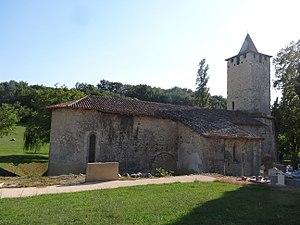
L'église Saint-Sauveur de Faget-Abbatial.
Cet article recense les monuments historiques du Gers, en France.
Faget-Abbatial est une commune française située dans le département du Gers, en région Occitanie.